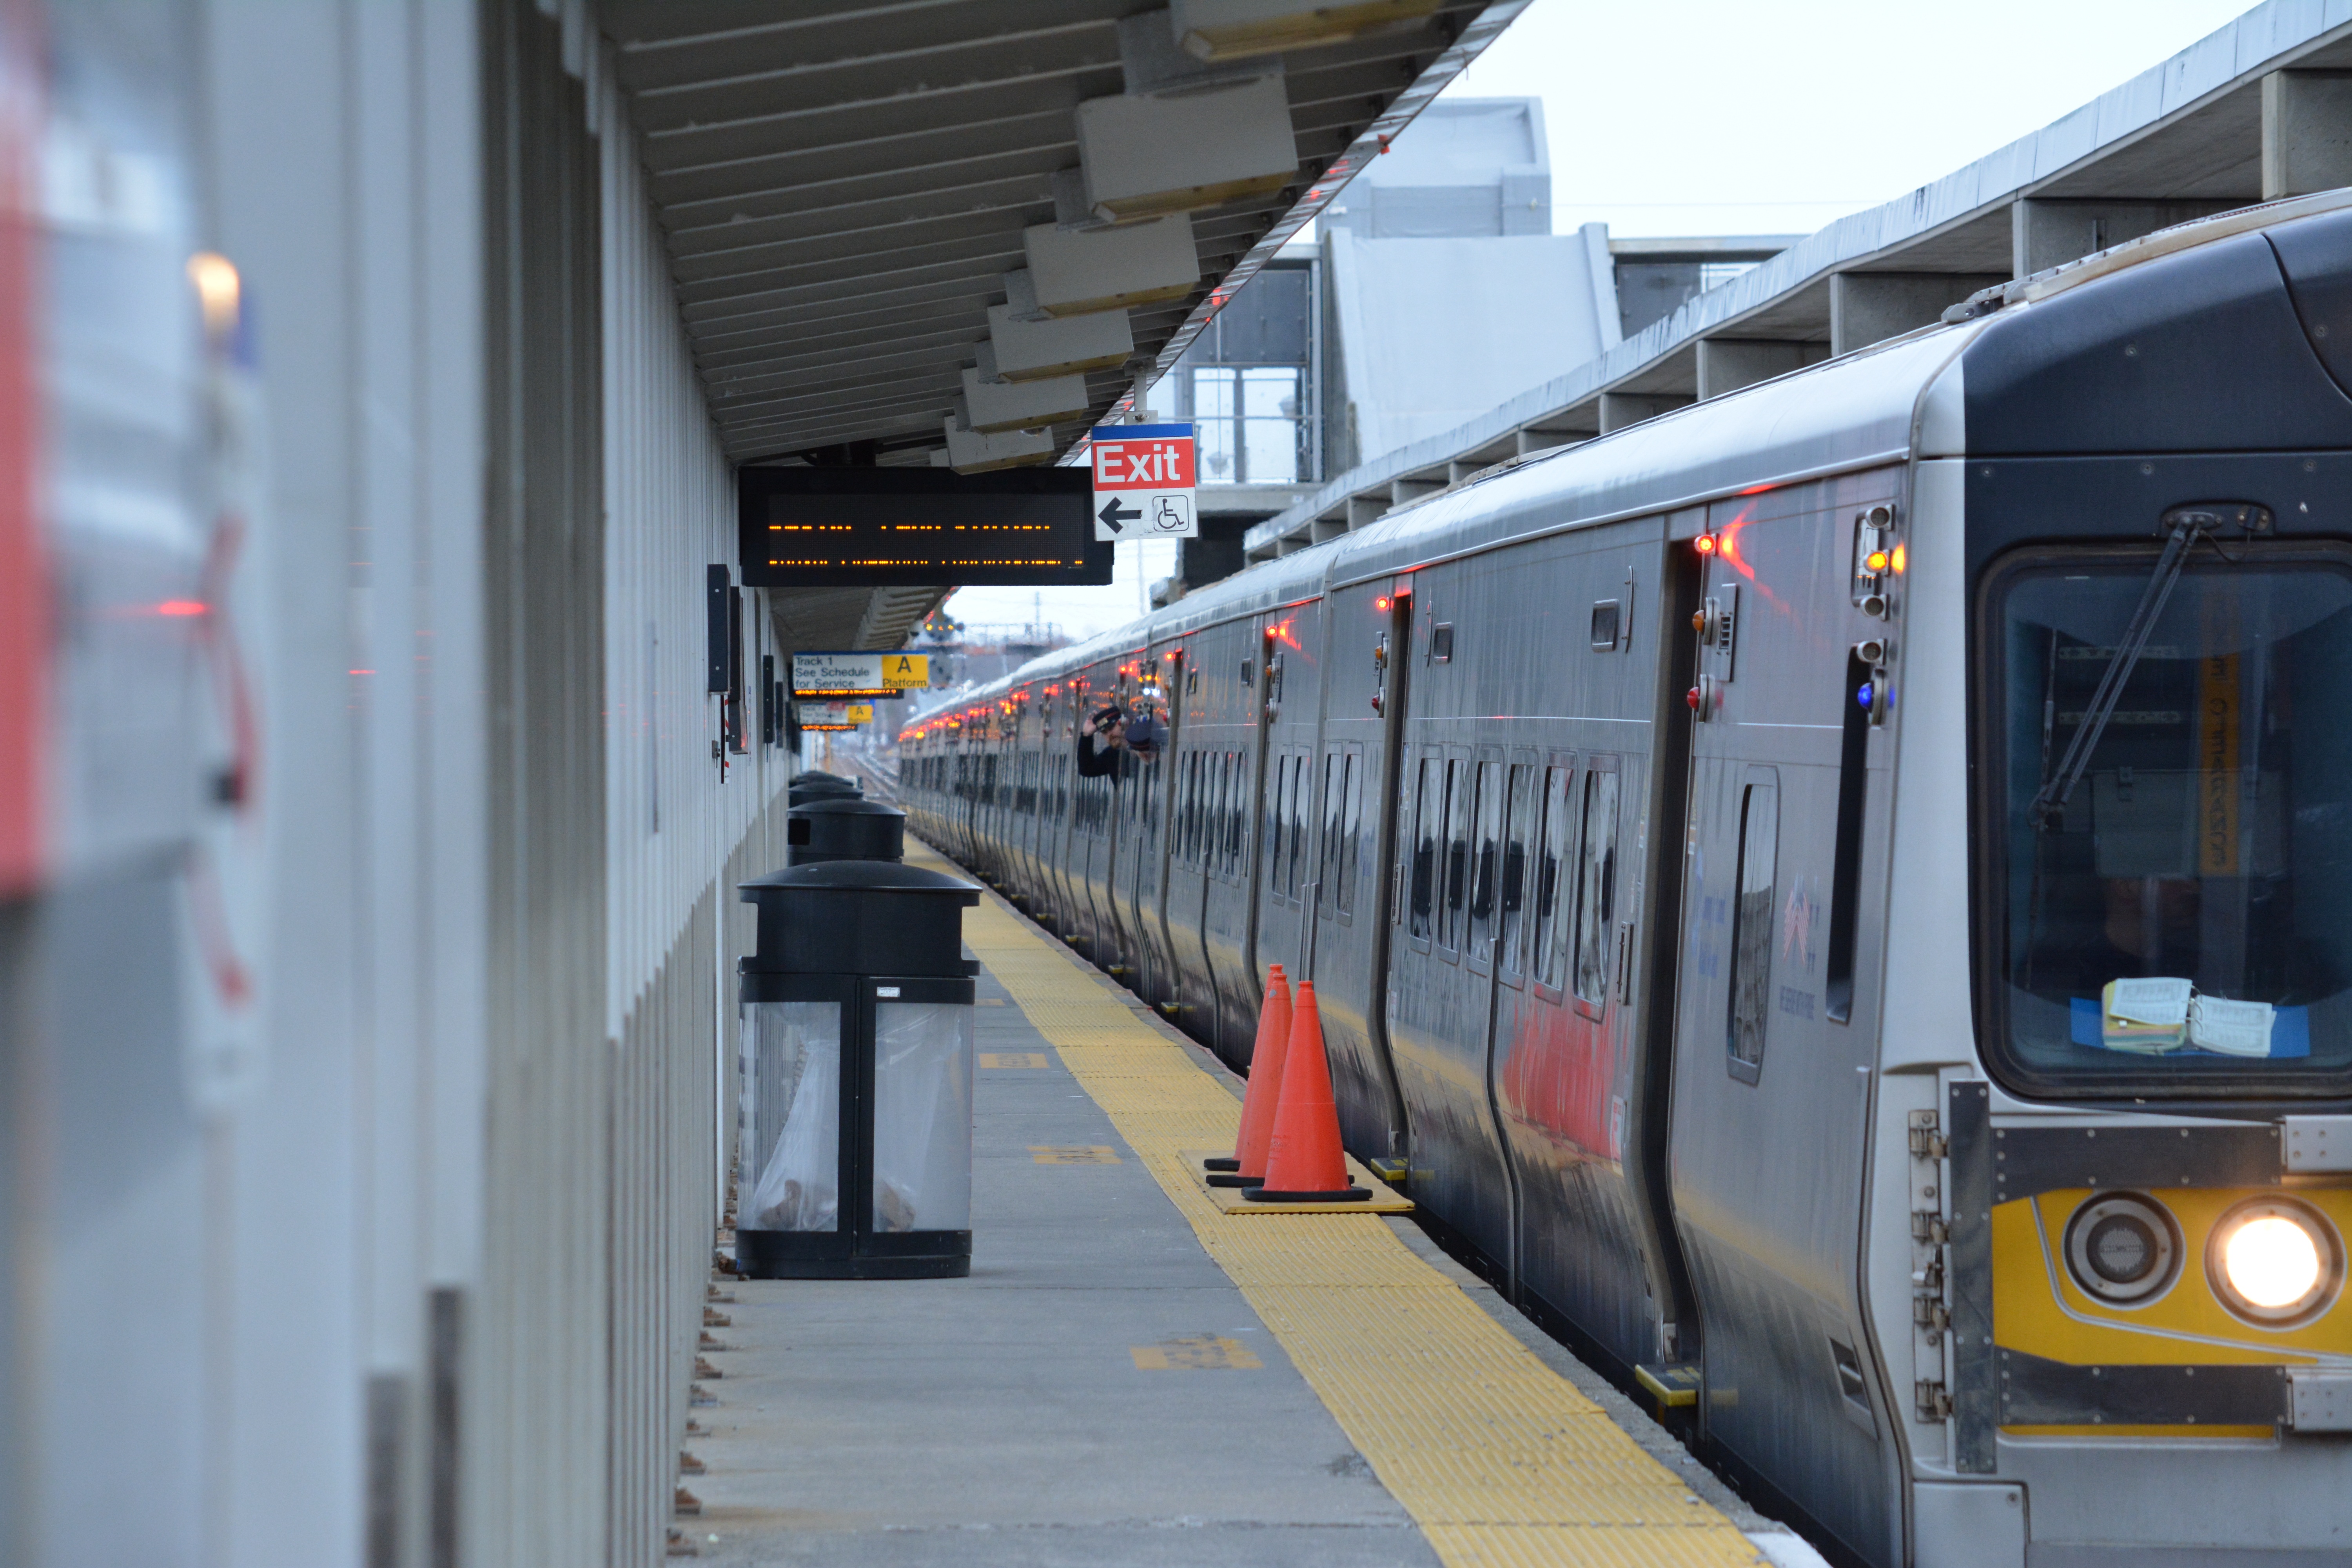
train, transport, line, vehicle, train station, electricity, point, public transport, locomotive, passenger, leading, rail transport, leading lines, land vehicle, rolling stock, metropolitan area, rapid transit, electrical supply, lines that lead to a point